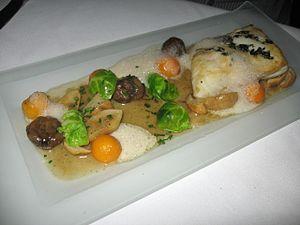
Le beurre noisette est une sauce de beurre chauffé qui peut être utilisée pour accompagner de nombreux aliments, notamment les légumes d'hiver, les pâtes, le poisson, les omelettes et le poulet. La sauce est aussi fréquemment utilisée en pâtisserie française.